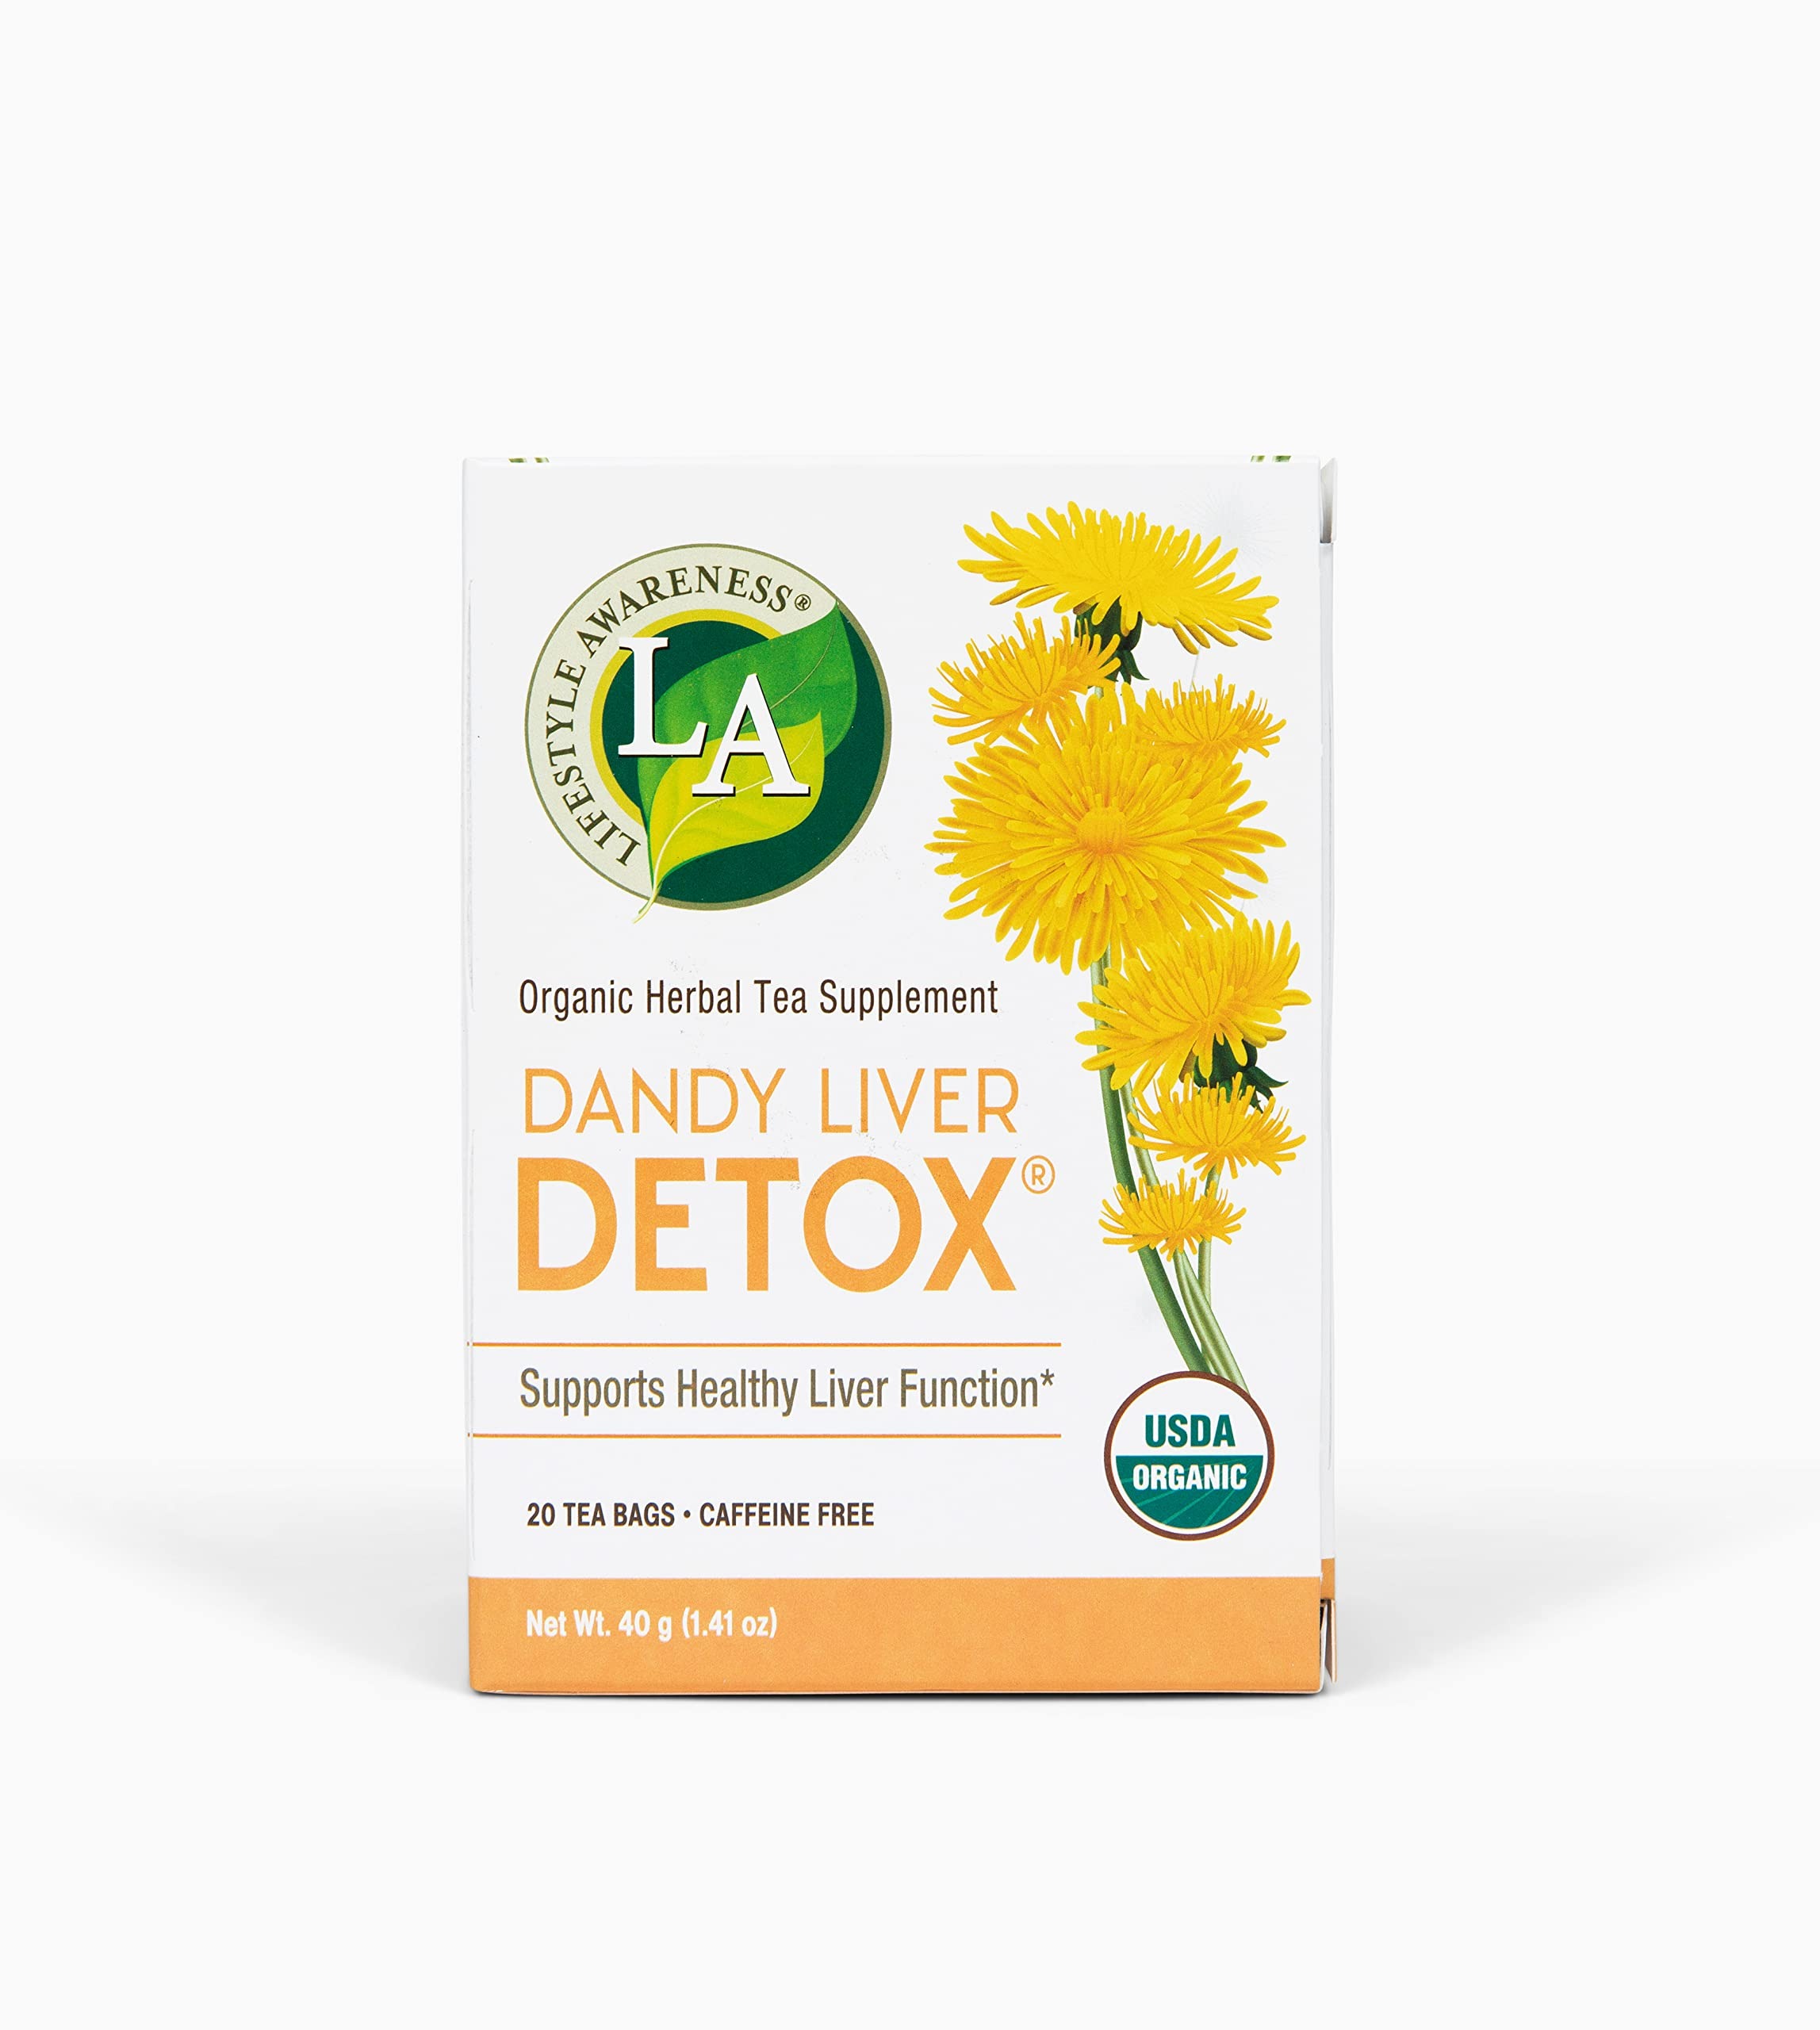
Item Name: Lifestyle Awareness Teas, Caffeine Free Dandy Liver Detox Tea, 20 Count
Bullet Point 1: Cleansing dandelion
Bullet Point 2: Caffeine free
Bullet Point 3: Fair Trade Certified
Bullet Point 4: Herbal tea
Value: 22.8
Unit: Ounce

Price: 10.175